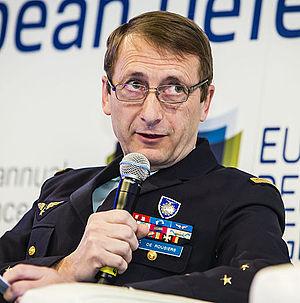
Patrick de Rousiers, né le 11 mai 1955 à Dijon, est un général d'armée aérienne français. De 2010 à 2012 il fut Inspecteur Général des Armées puis de novembre 2012 à l'automne 2015, Président du Comité militaire de l'Union européenne et conseiller militaire de la haute représentante de l'Union pour les affaires étrangères.
L'inspection générale des armées est un corps d'inspection placé auprès du ministère français des Armées.
Le Comité militaire de l'Union européenne est une instance européenne, mise en place dans le cadre de la politique de sécurité et de défense commune de l'Union européenne, pour donner des « avis militaires » et émettre des recommandations sur les questions militaires au comité politique et de sécurité du Conseil de l'Union européenne. Il donne des directives à l'état-major de l'Union européenne. C'est le plus haut niveau militaire de l'Union européenne.